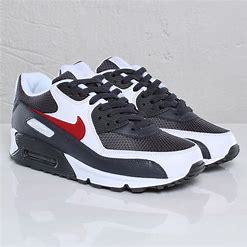
Brand: Nike
Model: Air Max 90 Sale